Mattapoisett, Massachusetts

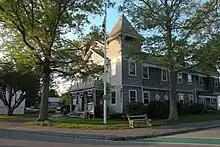
Mattapoisett Town Hall

Mattapoisett is represented in the Massachusetts House of Representatives by Mark Sylvia, as a part of the Tenth Bristol district, and in the Massachusetts Senate by Mark Montigny, as part of the Second Bristol and Plymouth district. In the US House of Representatives, Mattapoisett is a part of Massachusetts's 9th congressional district, and is currently represented by William R. Keating. In the US Senate is Elizabeth Warren and the junior senator is Ed Markey.